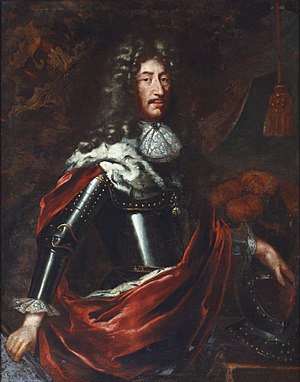
Filip Vilhelm af Pfalz
Filip Wilhelm af Pfalz-Neuburg
Filip Wilhelm af Pfalz-Neuburg, kurfyrste af Pfalz-Neuburg 1685, søn af Wolfgang Wilhelm af Pfalz-Neuburg og Magdalena af Bayern. Han blev senere kurfyrste af Pfalz.